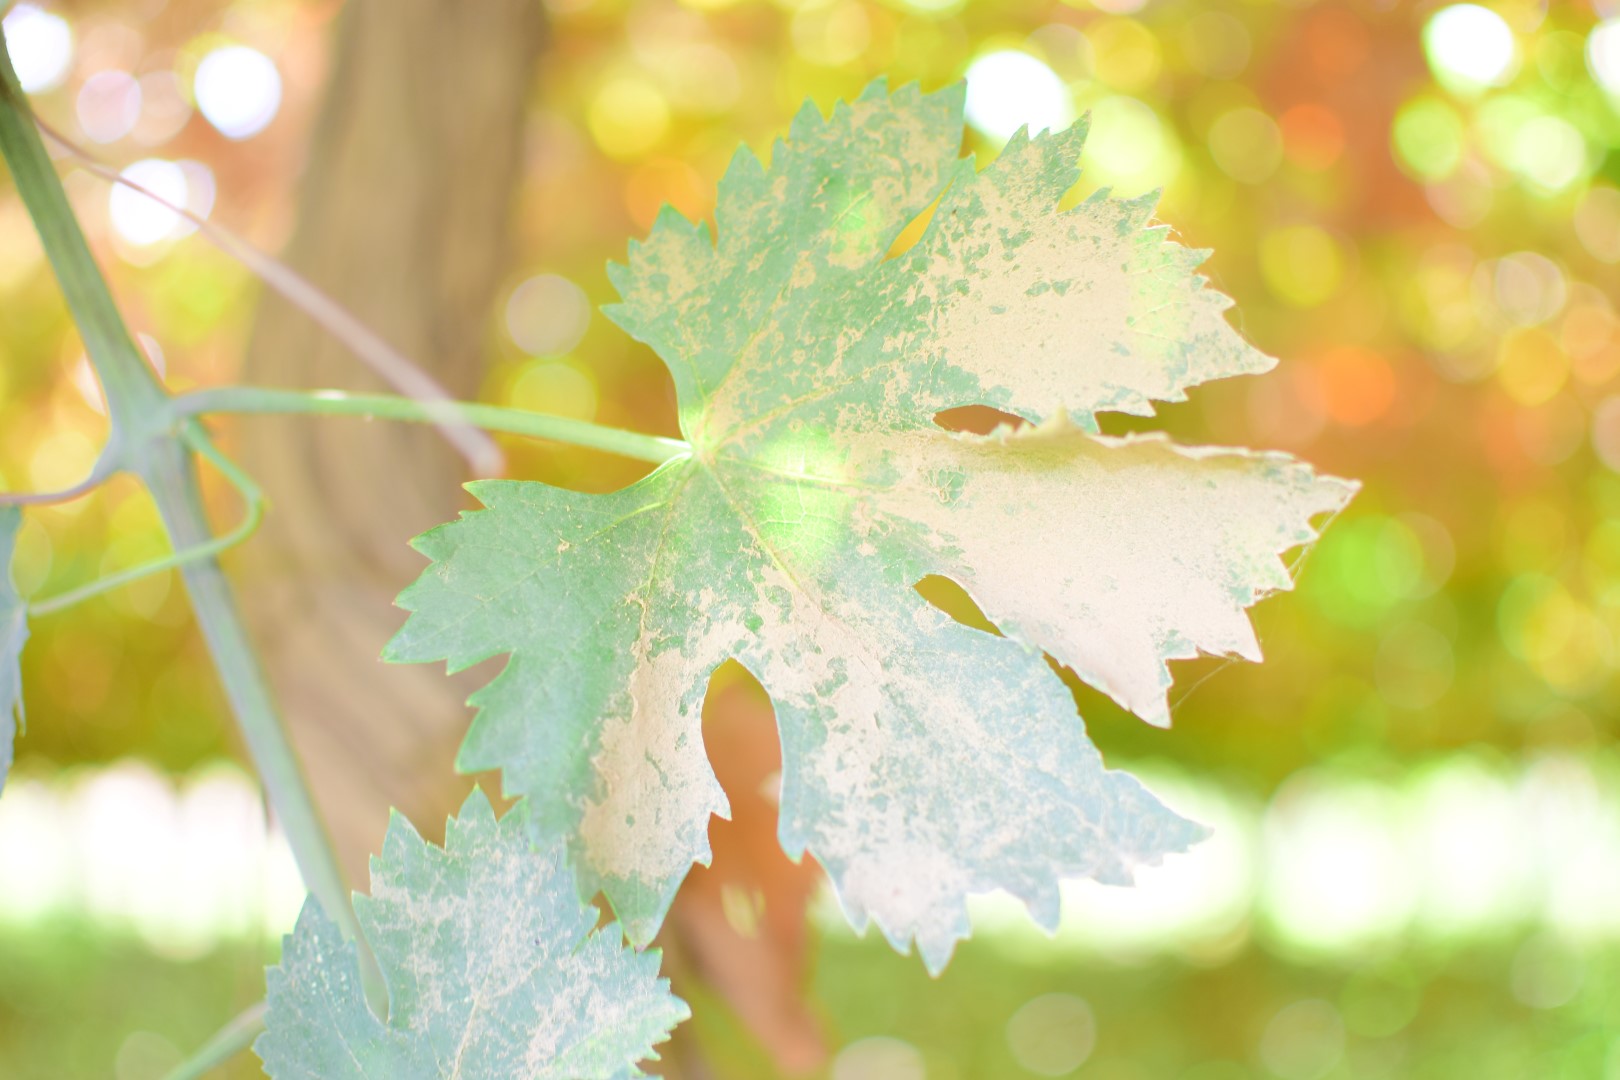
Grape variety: Halawani